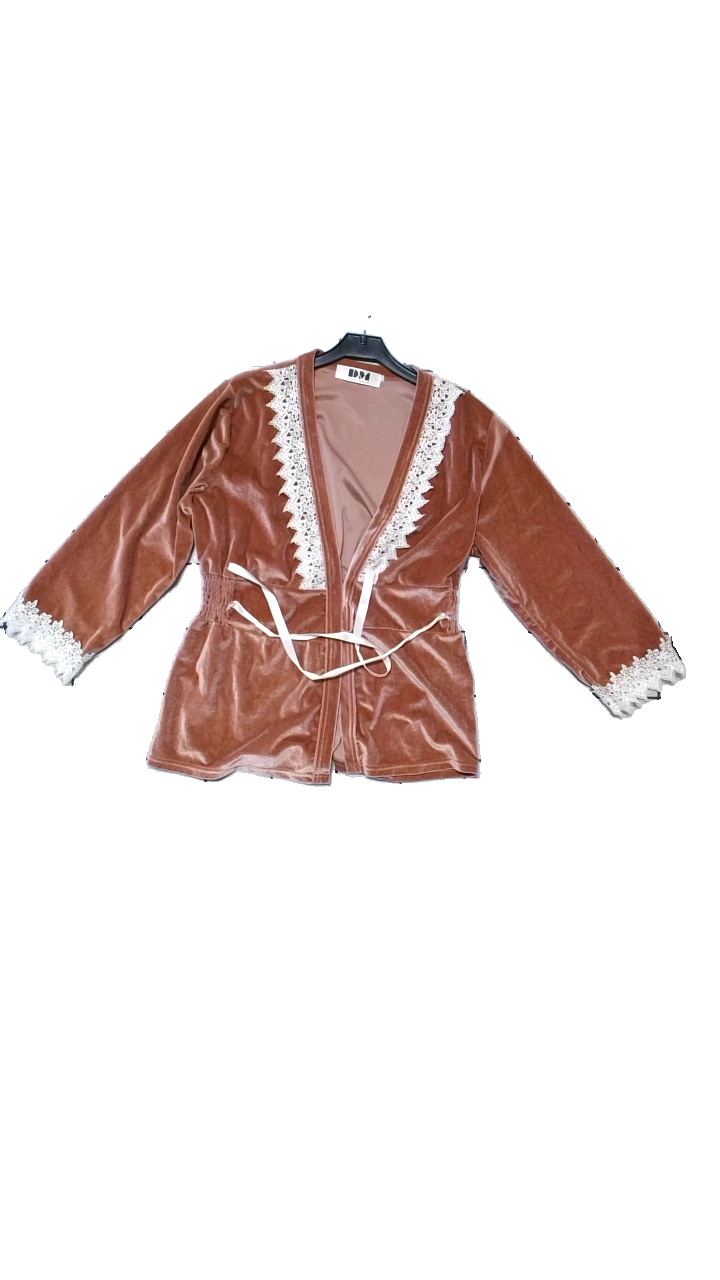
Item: Top (Ladies)
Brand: Dmretro
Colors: Pink, White
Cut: Regular
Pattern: Embroidered
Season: All
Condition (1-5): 4
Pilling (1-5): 4
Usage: Reuse
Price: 100-150